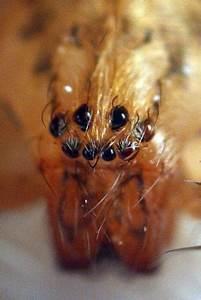
spider